Arthur Hartley

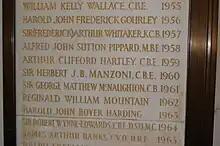
Hartley's name on the list of Institution of Civil Engineers presidents, at their One Great George Street headquarters

Hartley was awarded the United States Medal of Freedom in 1946. He retired from Anglo-Iranian (which would become British Petroleum in 1954) in 1951 and became an engineering consultant during which time he developed the Hartley hoister – a device which allowed the loading of oil tankers offshore. He was elected president of the Institution of Mechanical Engineers in 1951 and was an honorary fellow of the City and Guilds of London Institute. He was also made an honorary fellow of Imperial College London in 1953. In 1959 he received the Redwood Medal of the Institute of Petroleum. He was elected president of the Institution of Civil Engineers in 1959. However he died just three months into his term at St Thomas's Hospital, London on 28 January 1960.